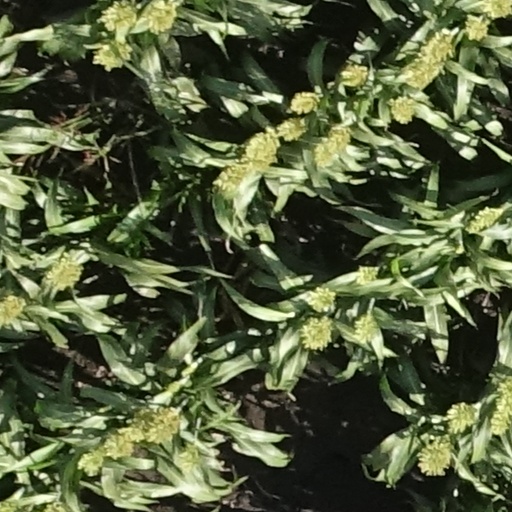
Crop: sorghum